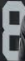
Number: 8